Otto Becher

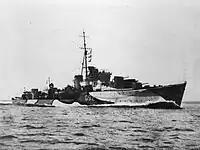
HMAS "Quickmatch", under the command of Commander Otto Becher from 1944 to 1945

Becher returned to Australia in early 1942, and from 17 May was appointed officer-in-charge of the gunnery school at HMAS "Cerberus". He remained at this post for almost two years until, on 12 March 1944, he was given command of the destroyer —formed up as part of the Eastern Fleet. On 22 July, "Quickmatch" was among a 23-vessel strong task force that set out from Trincomalee to assault the Japanese naval base off northern Sumatra at Sabang Island. The formation approached Sabang on the night of 24/25 July, launching fighter strikes on airfields in the area at first light. At 06:55, the fleet bombarded the harbour installations, coastal defence batteries and the military barracks. As the formation's two battleships maintained their fire, "Quickmatch" joined three other ships that entered the harbour to carry out close-range bombardment. After completing their task, "Quickmatch" and her fellows withdrew under the cover of fire from two cruisers. Praised for his "outstanding courage and skill" in pressing home the assault, Becher was awarded a Bar to his Distinguished Service Cross, announced in a supplement to the "London Gazette" on 31 October 1944.